Hiromori Hayashi

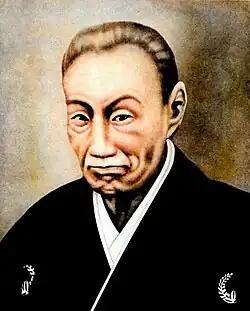
Hiromori Hayashi

He held several positions in the royal court starting in his youth. He moved to Tokyo after the Meiji Restoration and in 1875 helped carry out 1875 orders to fuse Western musical theory with Japanese theory. The final version of the anthem was first played for Emperor Meiji for his birthday, on 3 November 1880.